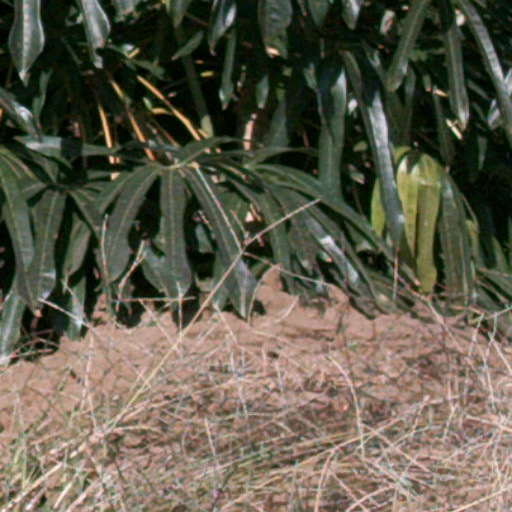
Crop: cassava